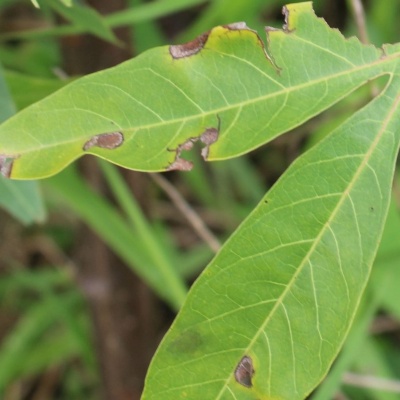
Crop: Cassava
Condition: brown spot